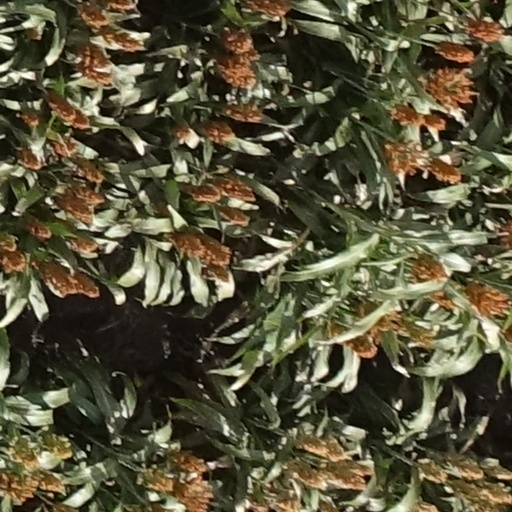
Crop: sorghum